184th Wing

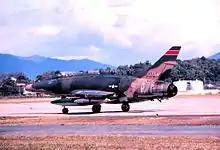
127th TFS F-100C Super Sabre 54-1913, 1968

On 1 October 1962, the Kansas Air National Guard 127th Tactical Fighter Squadron was authorized to expand to a group level, and the 184th Tactical Fighter Group was established by the National Guard Bureau. The 127th TFS becoming the group's flying squadron. Other squadrons assigned into the group were the 184th Headquarters, 184th Material Squadron (Maintenance), 184th Combat Support Squadron, and the 184th USAF Dispensary.